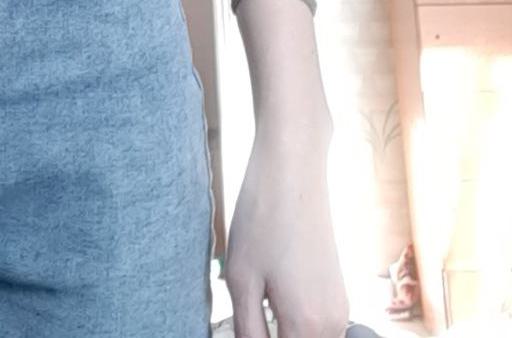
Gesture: no_gesture